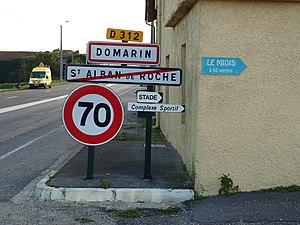
Domarin (Isère, France)
Domarin est une commune française située dans le département de l'Isère en région Auvergne-Rhône-Alpes.